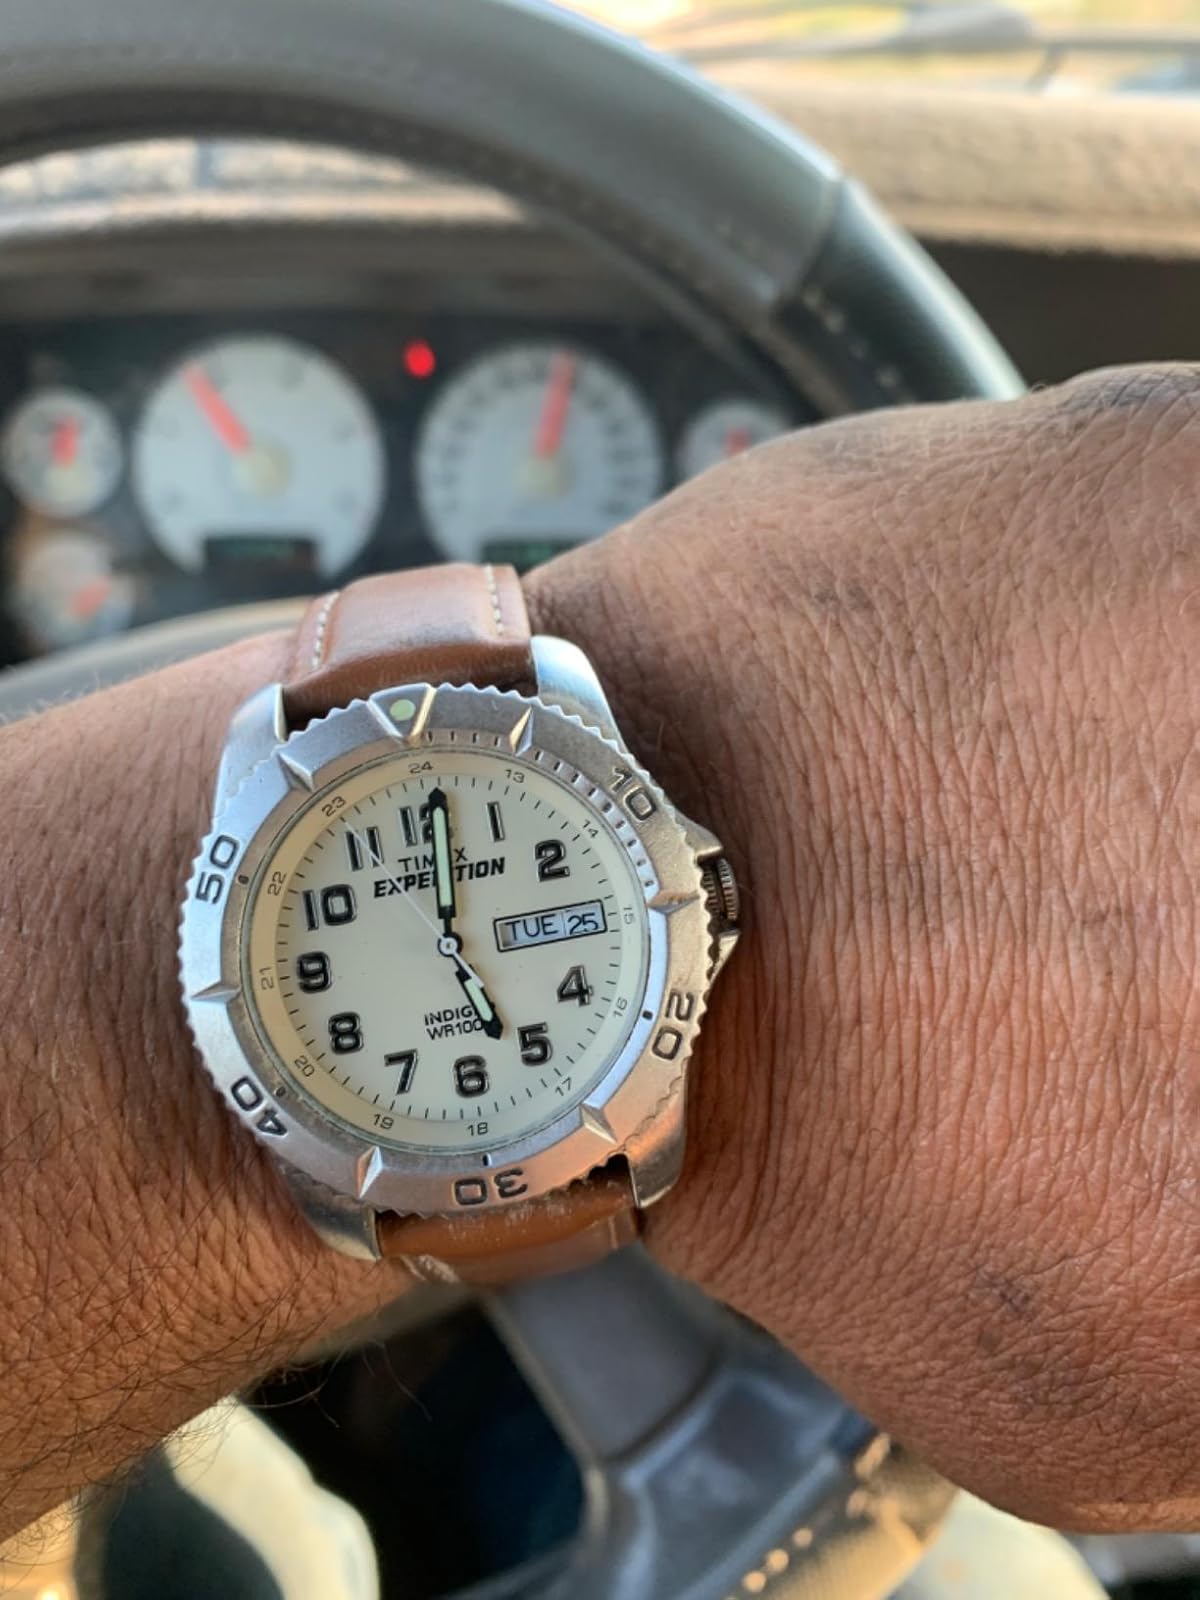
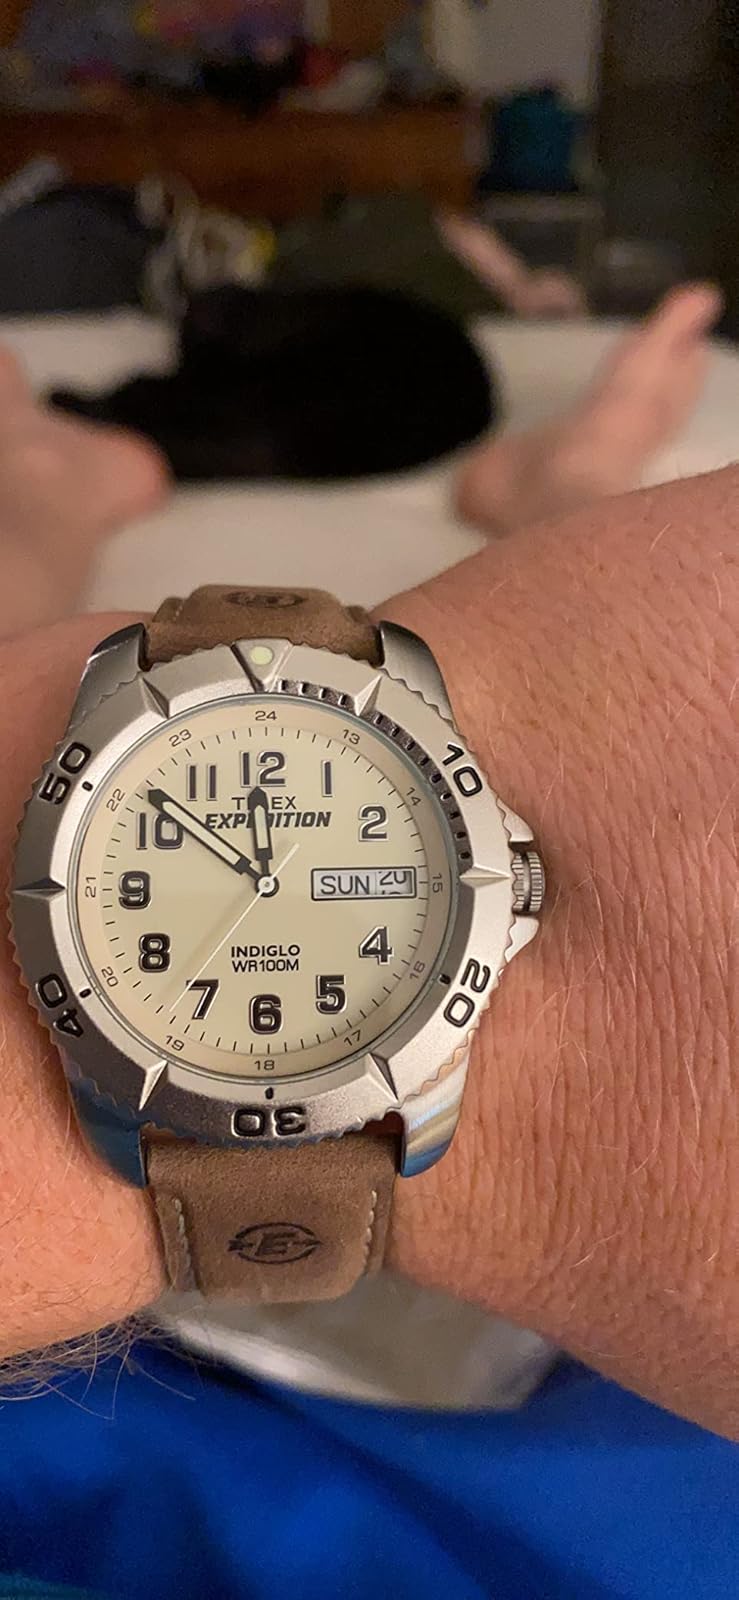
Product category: accessories_watch
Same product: yes